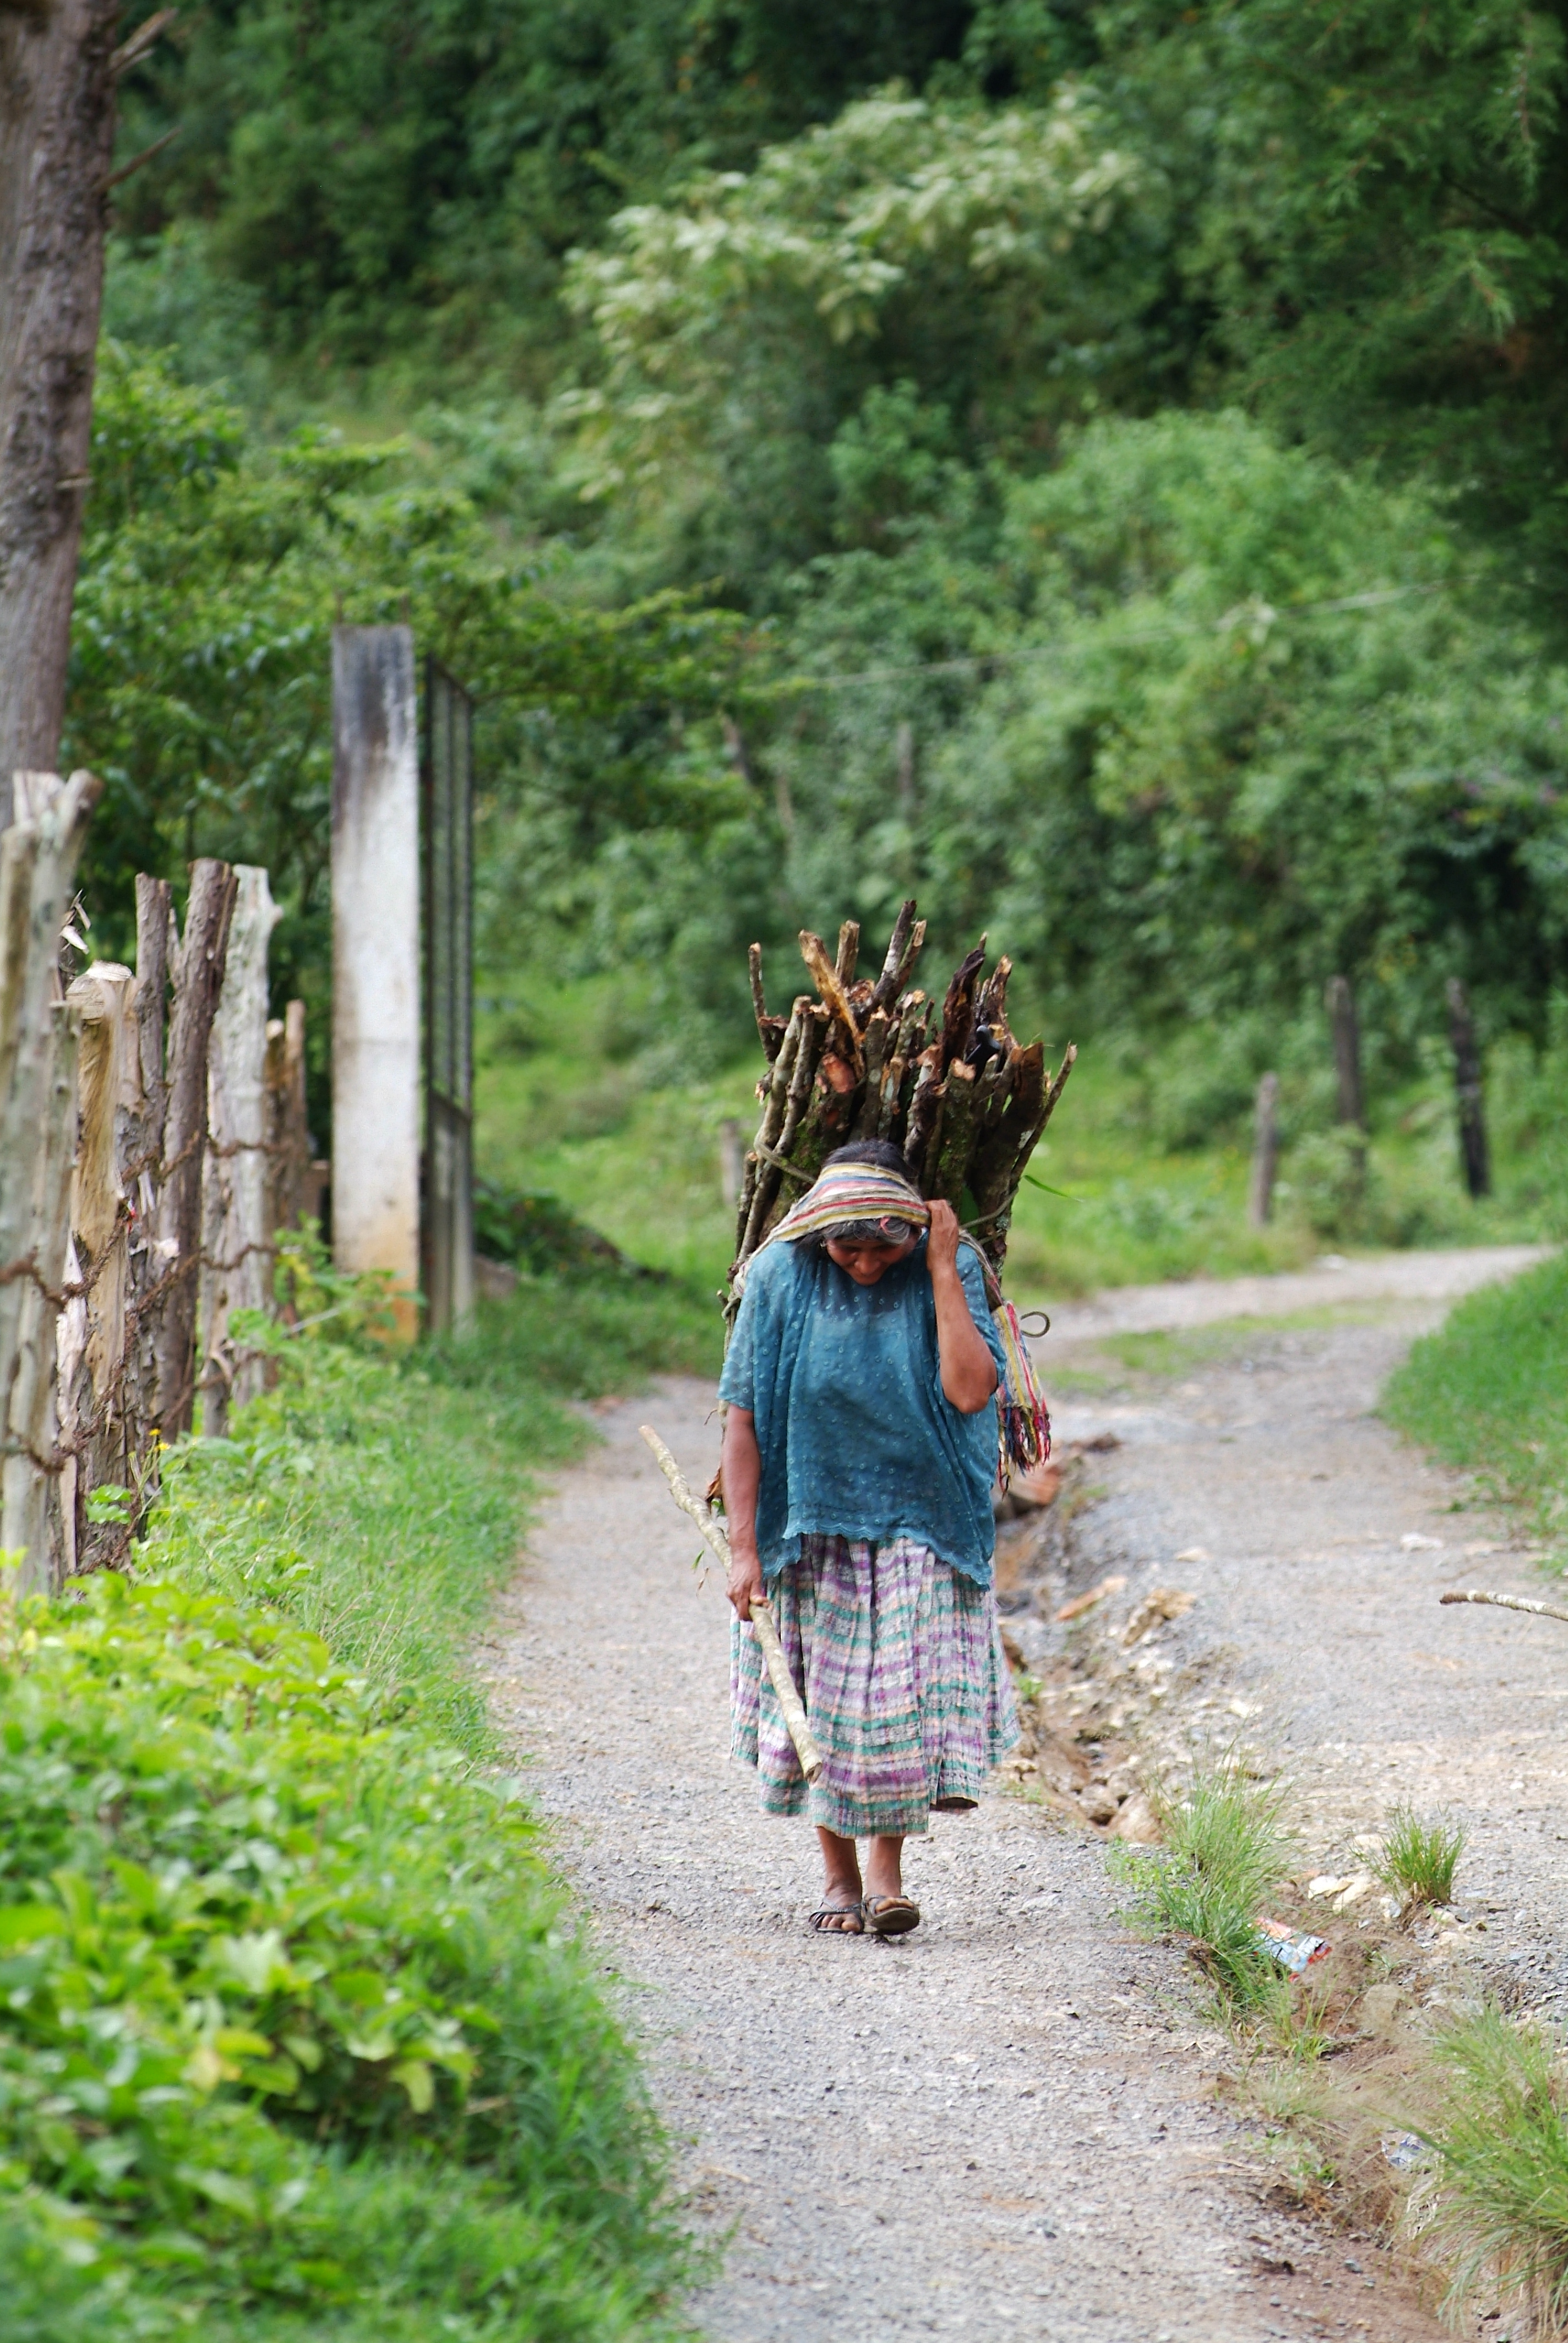
guatemala, path, tree, woody plant, plant, girl, walking, grass, trail, rural area, woodland, recreation, garden, fun, forest, vacation, leisure